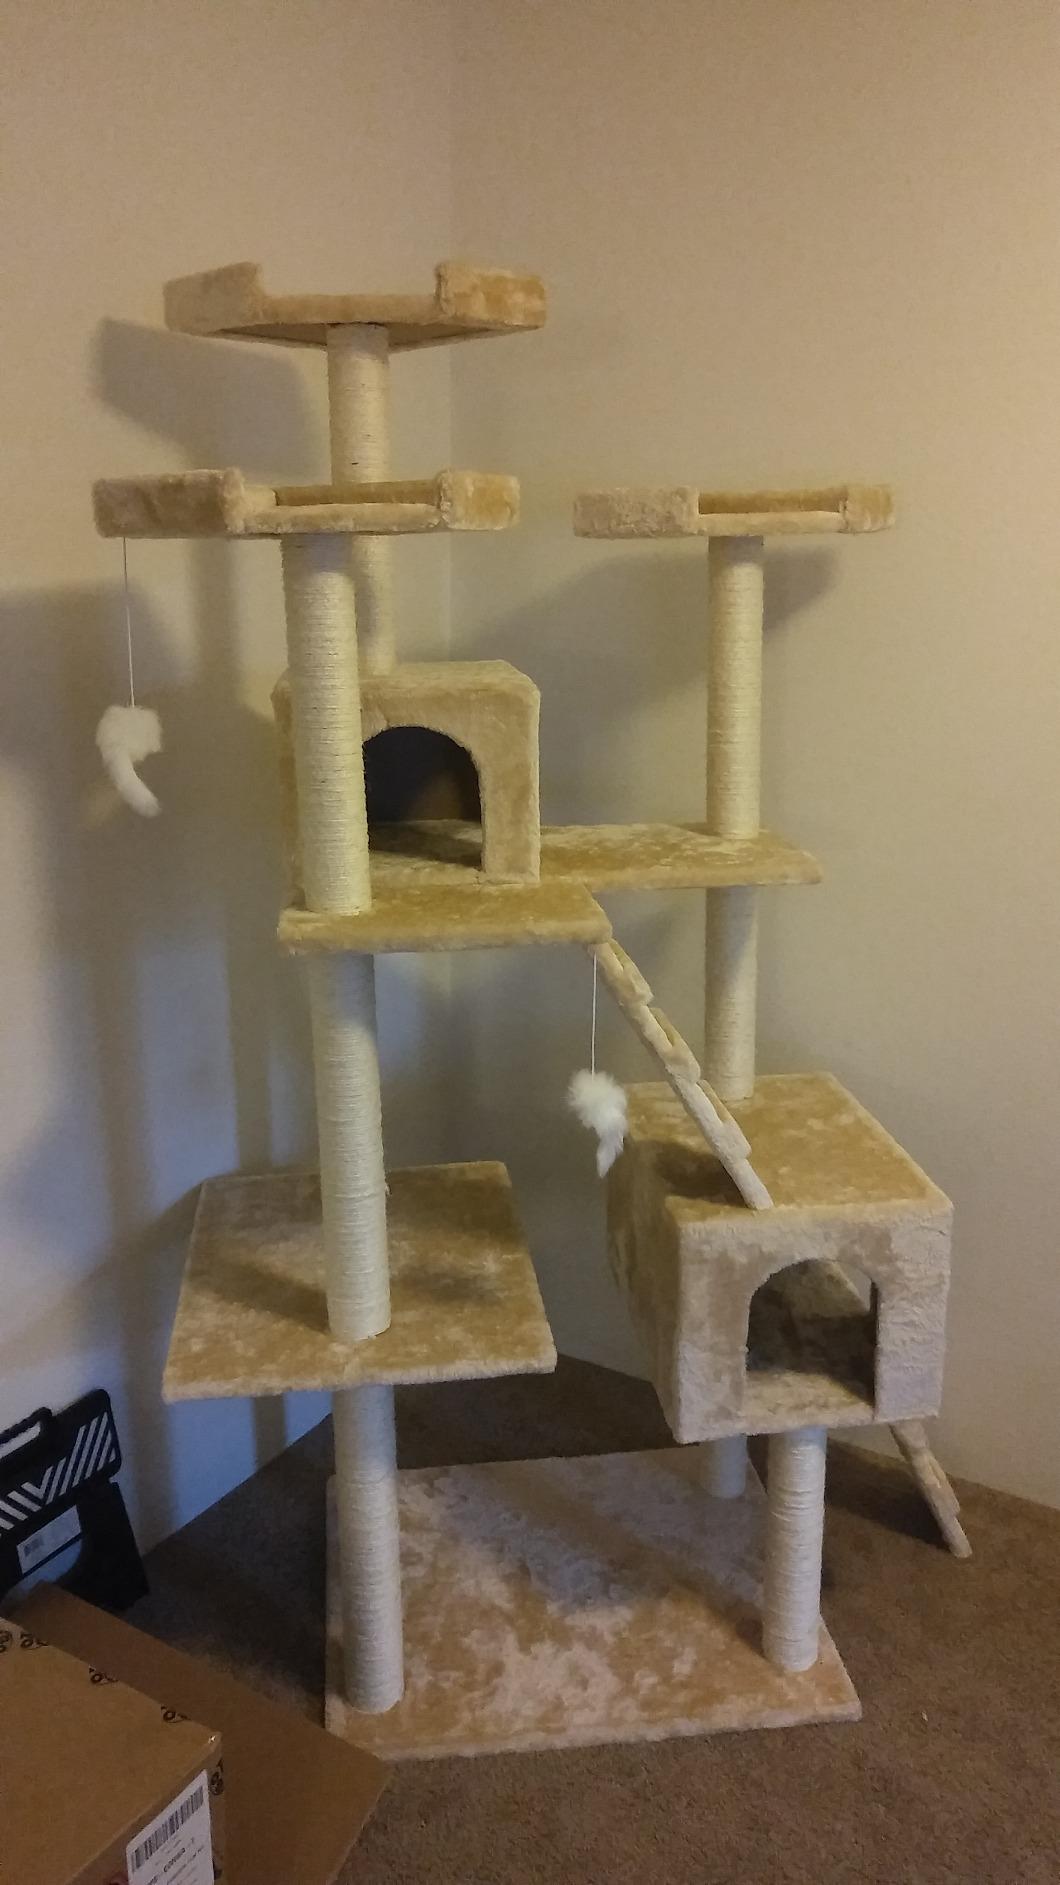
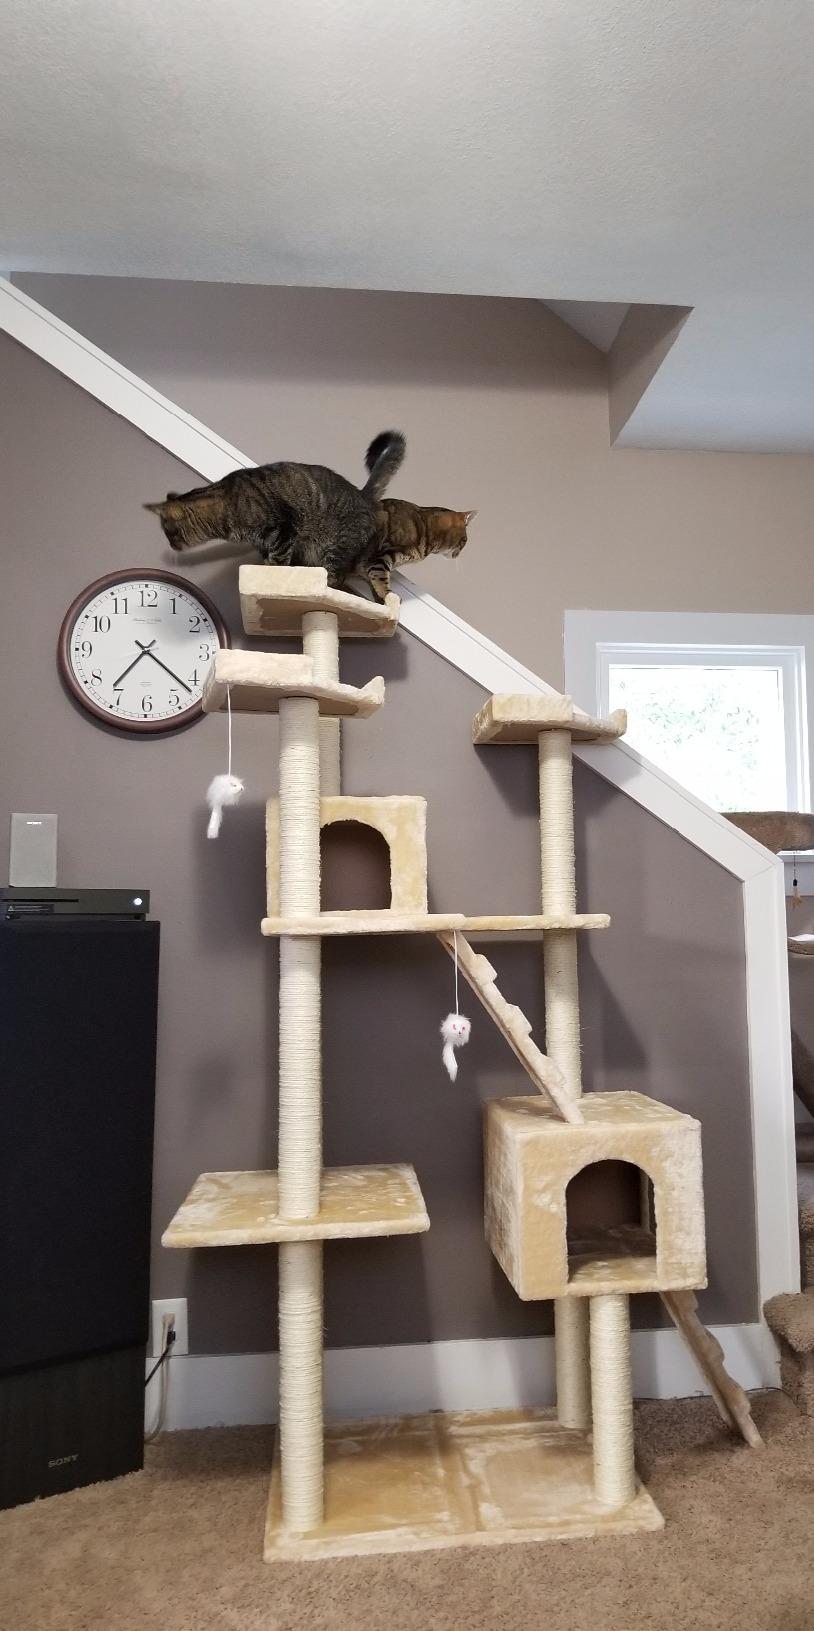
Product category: items_cat tree
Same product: yes